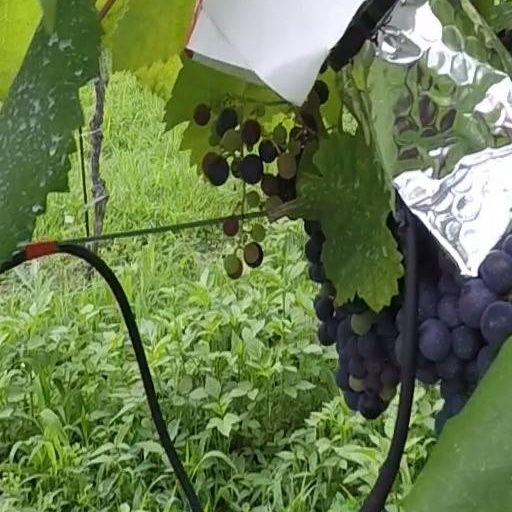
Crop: grape